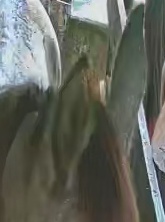
Face region: ears (position_of_ears)
Pain indicator: not_present